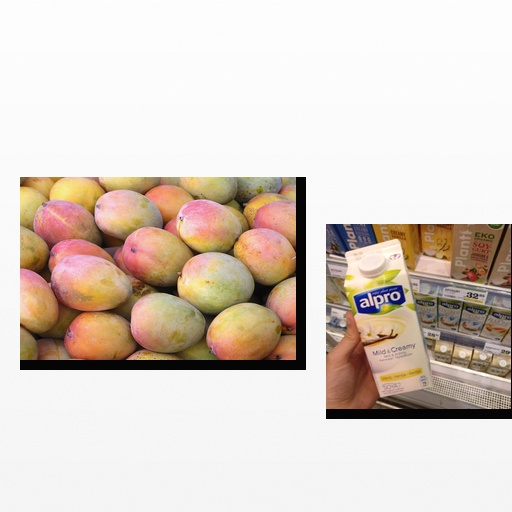
Food items: vanilla_soy_yogurt, mango